Introduction to 3-Manifolds

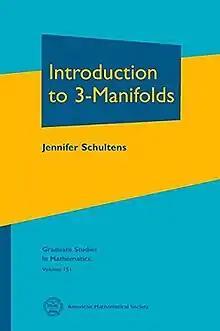
First edition

Introduction to 3-Manifolds is a mathematics book on low-dimensional topology. It was written by Jennifer Schultens and published by the American Mathematical Society in 2014 as volume 151 of their book series Graduate Studies in Mathematics.